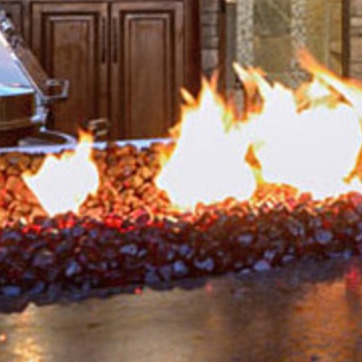
Material: other